A Break with Charity

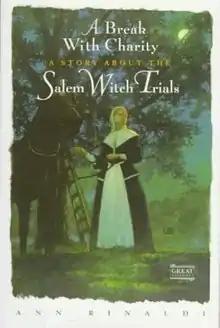
First edition

A Break with Charity: A Story about the Salem Witch Trials is a children's novel by Ann Rinaldi released in 1992, and is part of the "Great Episodes" series. The protagonist is a fictionalized version of a real resident of Salem, who was an ancestor of Nathaniel Hawthorne.